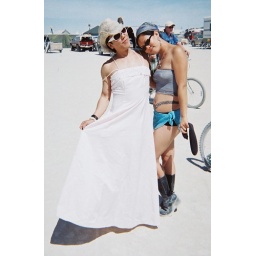
Cute boy in a wedding dress